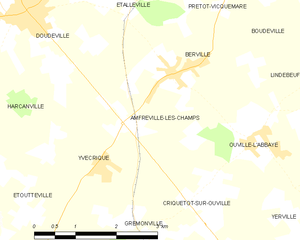
Carte des communes françaises Amfreville-les-Champs
Amfreville-les-Champs est une commune française située dans le département de la Seine-Maritime, en région Normandie.